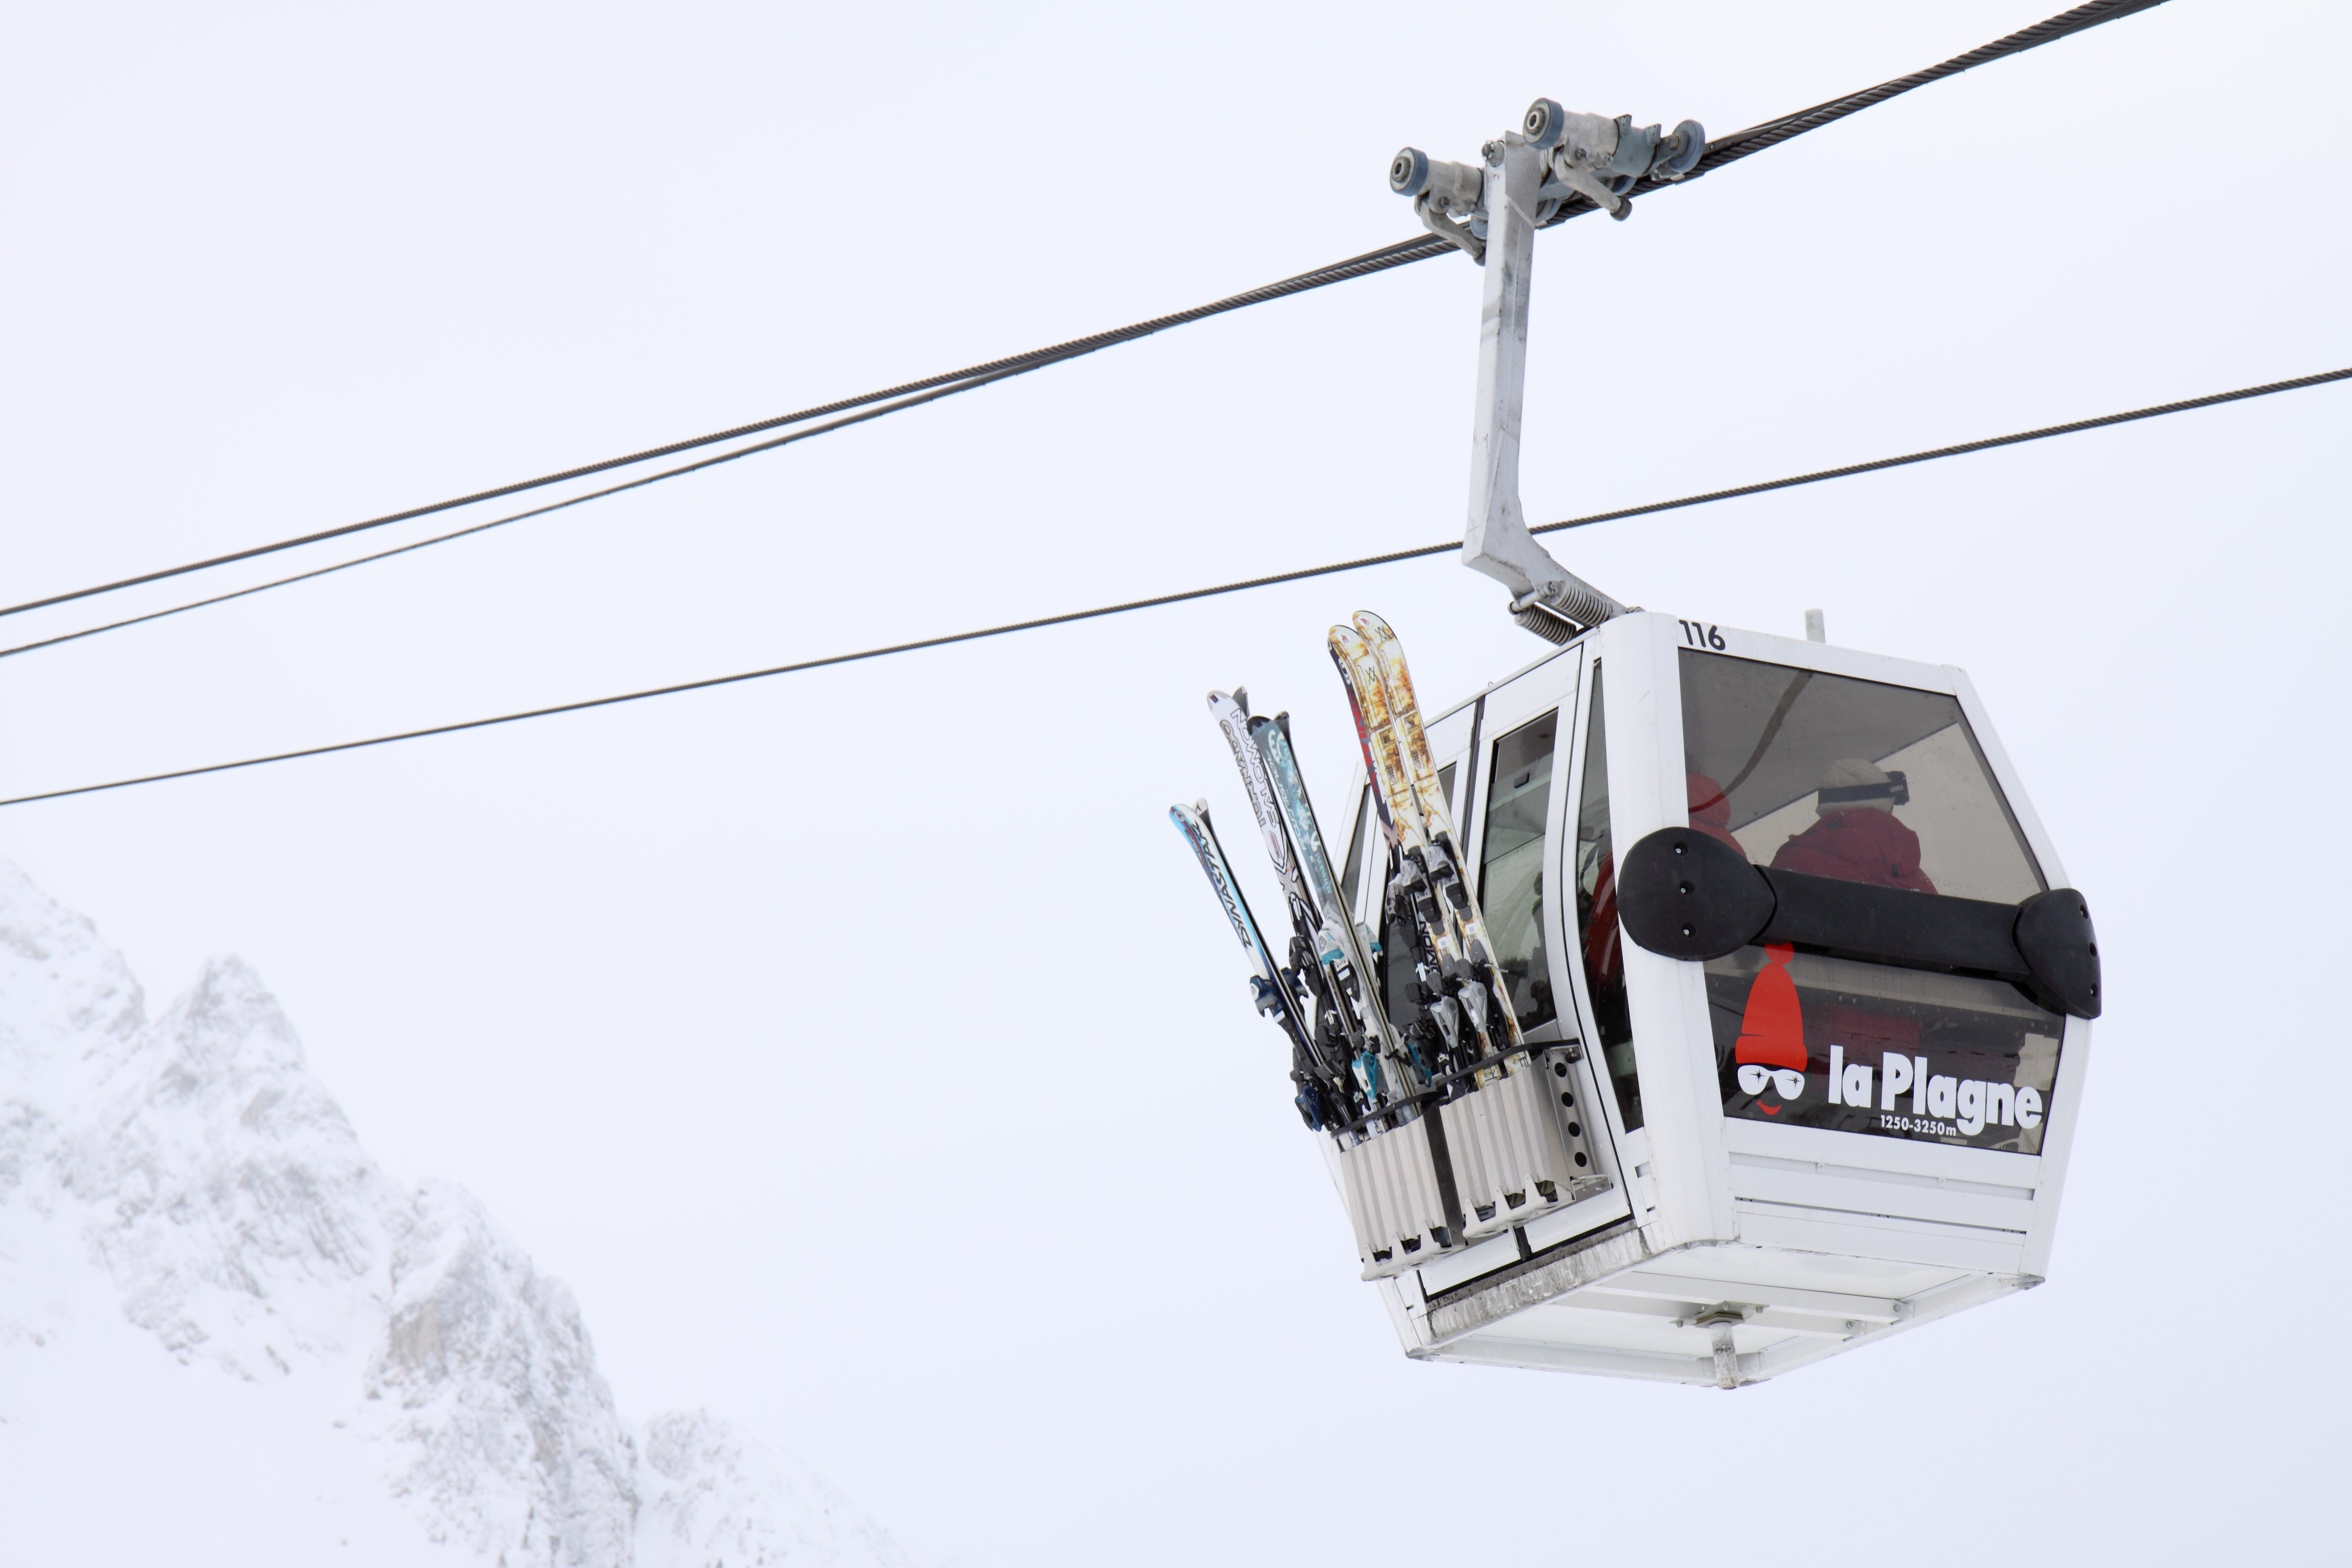
rock, mountain, snow, winter, sport, car, air, cable, transportation, transport, line, mast, cabin, alpine, ride, aerial, leisure, lighting, lift, resort, ski, light fixture, gondola